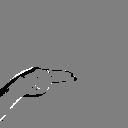
ASL letter: h